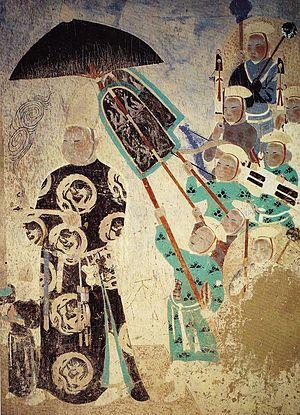
La Conquête des Turcs Occidentaux, aussi nommés Tujue Occidentaux dans les chroniques chinoises, est une campagne militaire lancée en 657 et dirigée par le général Su Dingfang de la dynastie Tang. Elle vise le Khaganat des Turcs Occidentaux dirigé par le qaghan Ashina Helu. Le vrai début du conflit entre les Chinois et les Turcs occidentaux date de 640, avec l'annexion par les Tang de Karakhoja, un des royaumes-oasis du Bassin du Tarim et allié des Turcs Occidentaux. Plusieurs de ces royaumes-oasis étaient jadis des vassaux de la dynastie Tang ; mais l'un après l’autre, ils ont fait allégeance aux Turcs Occidentaux a cause des ambitions militaires et expansionnistes Chinoises. L'expansion des Tang en Asie centrale continue avec les conquêtes de Karachahr en 644 et Kucha en 648.
Qocho, aussi connu sous le nom d'Idiqut, est un royaume Tocharo-Ouïghour créé en 843. Il a été fondé par des réfugiés Ouïghours fuyant la destruction du Khaganat ouïgour par les Ienisseï kirghize. Ils font de Qocho leur capitale d'été et de Beshbalik leur capitale d'hiver. Sa population est désignée sous le nom de « Ouïghours Xizhous » après l'ancien nom chinois utilisé par les Tang pour désigner Gaochang, de « Ouïghours Qochos », d'après le nom de leur capitale, de Ouïghours Kuchas », d'après le nom d'une autre cité qu'ils contrôlent, ou encore de « Ouïghours Arslans », d'après le titre de leur roi.